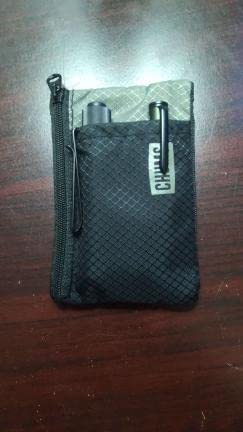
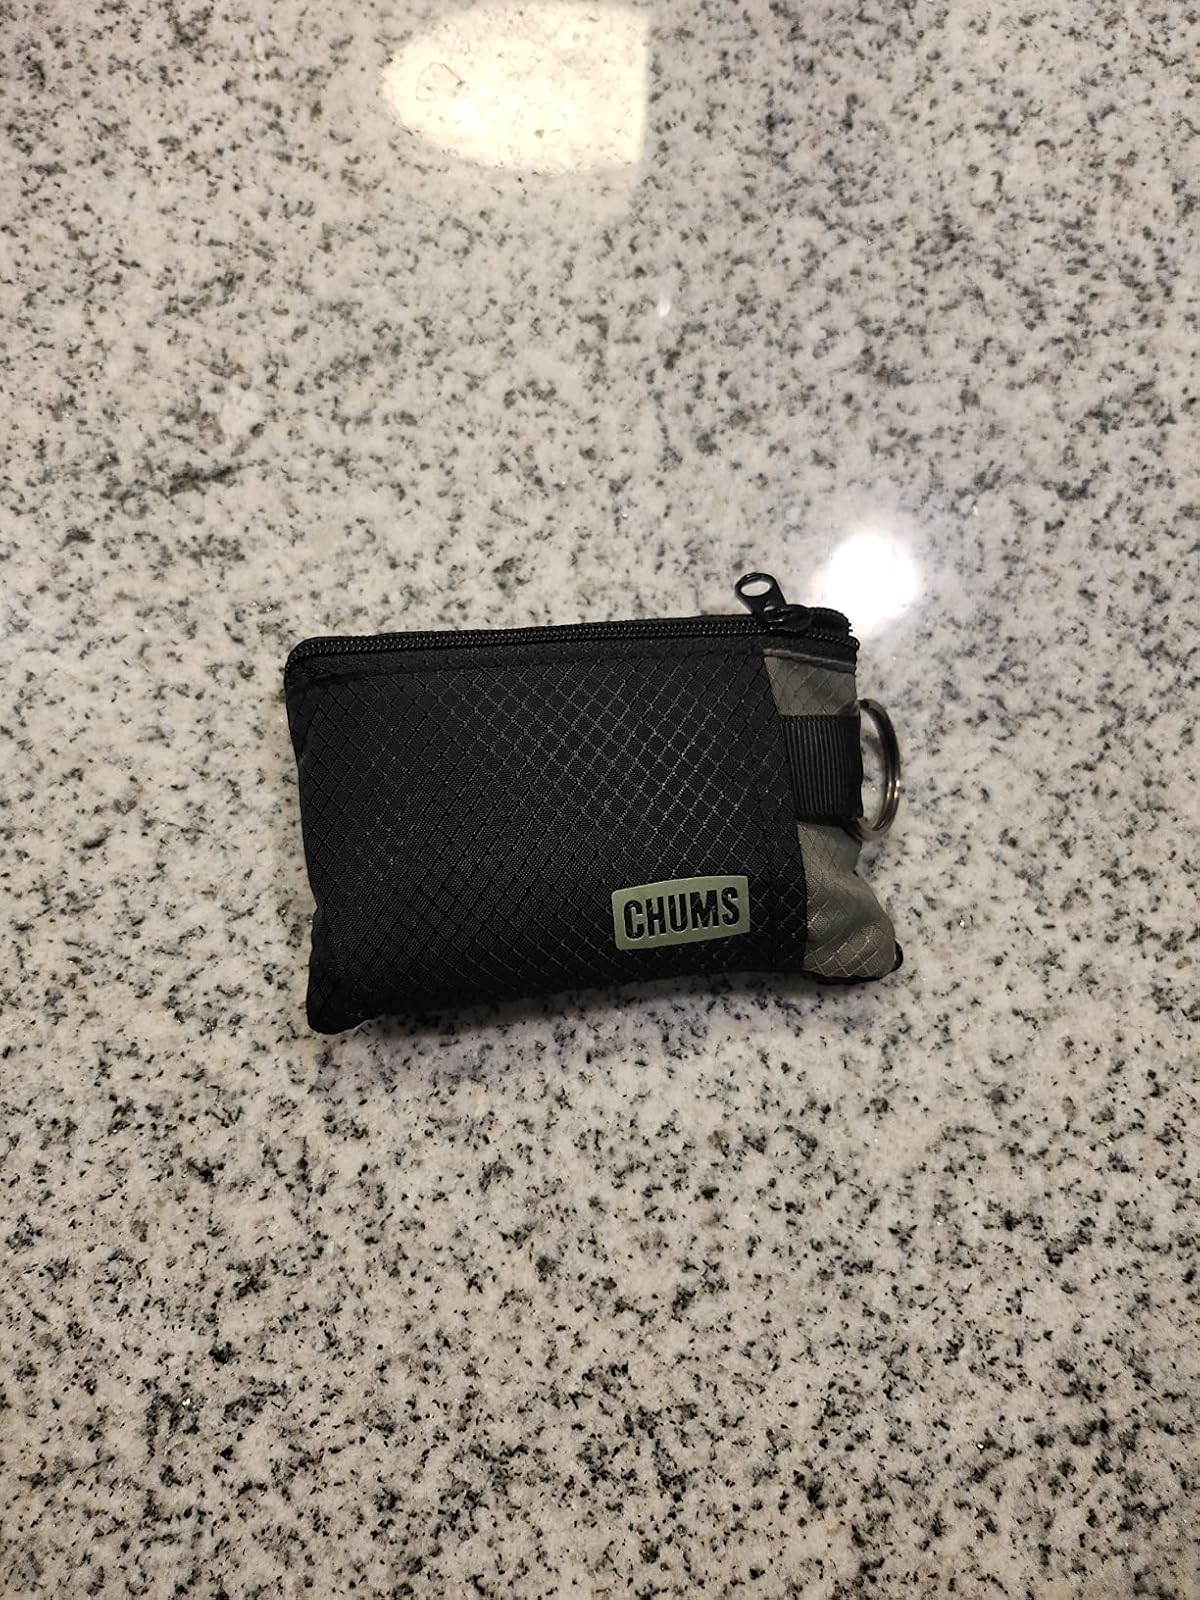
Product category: accessories_wallet
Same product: yes